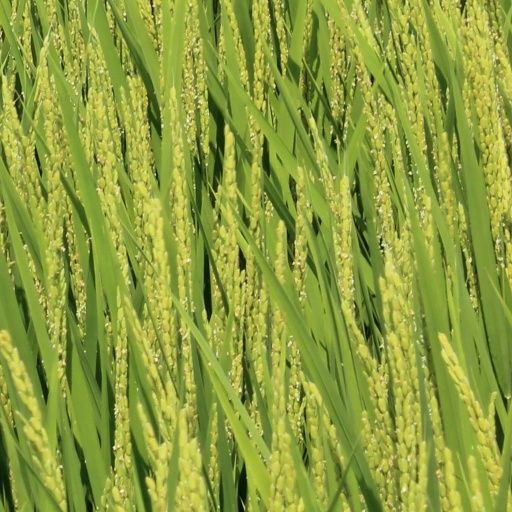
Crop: rice